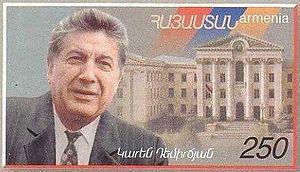
Karen Demirtchian, né le 17 avril 1932 à Erevan, mort le 27 octobre 1999 dans la même ville, est un homme politique arménien et soviétique.